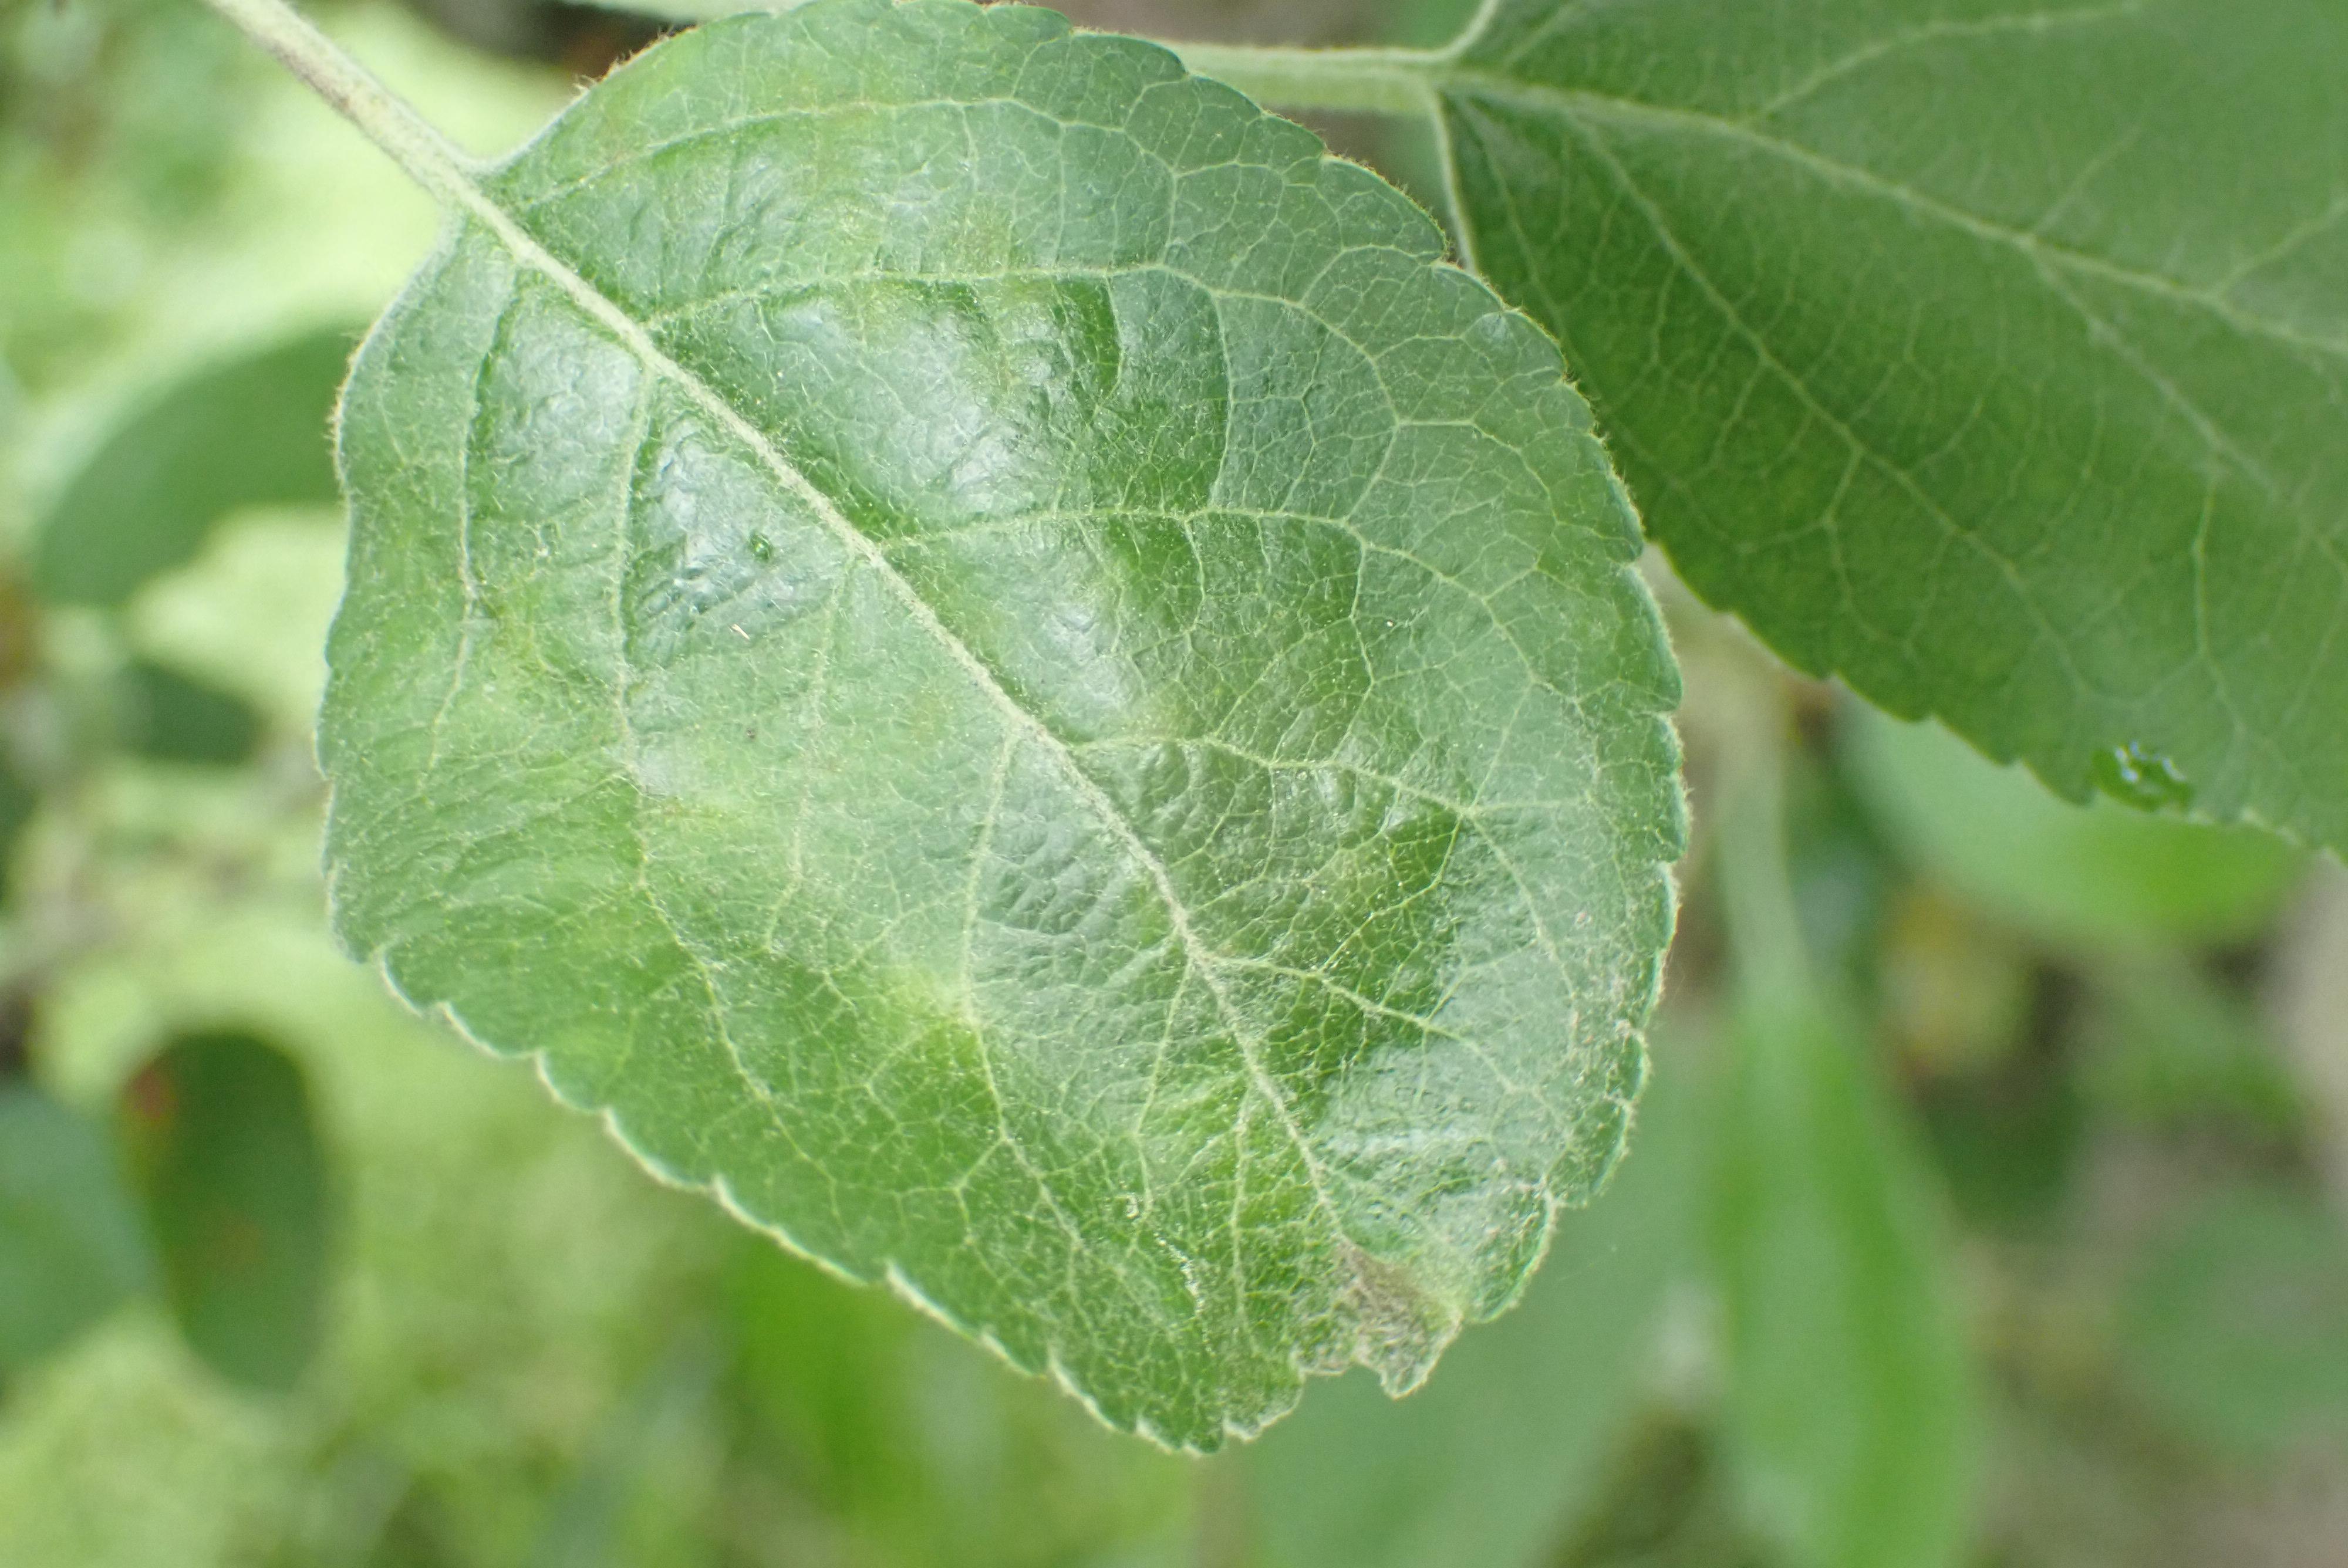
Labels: scab